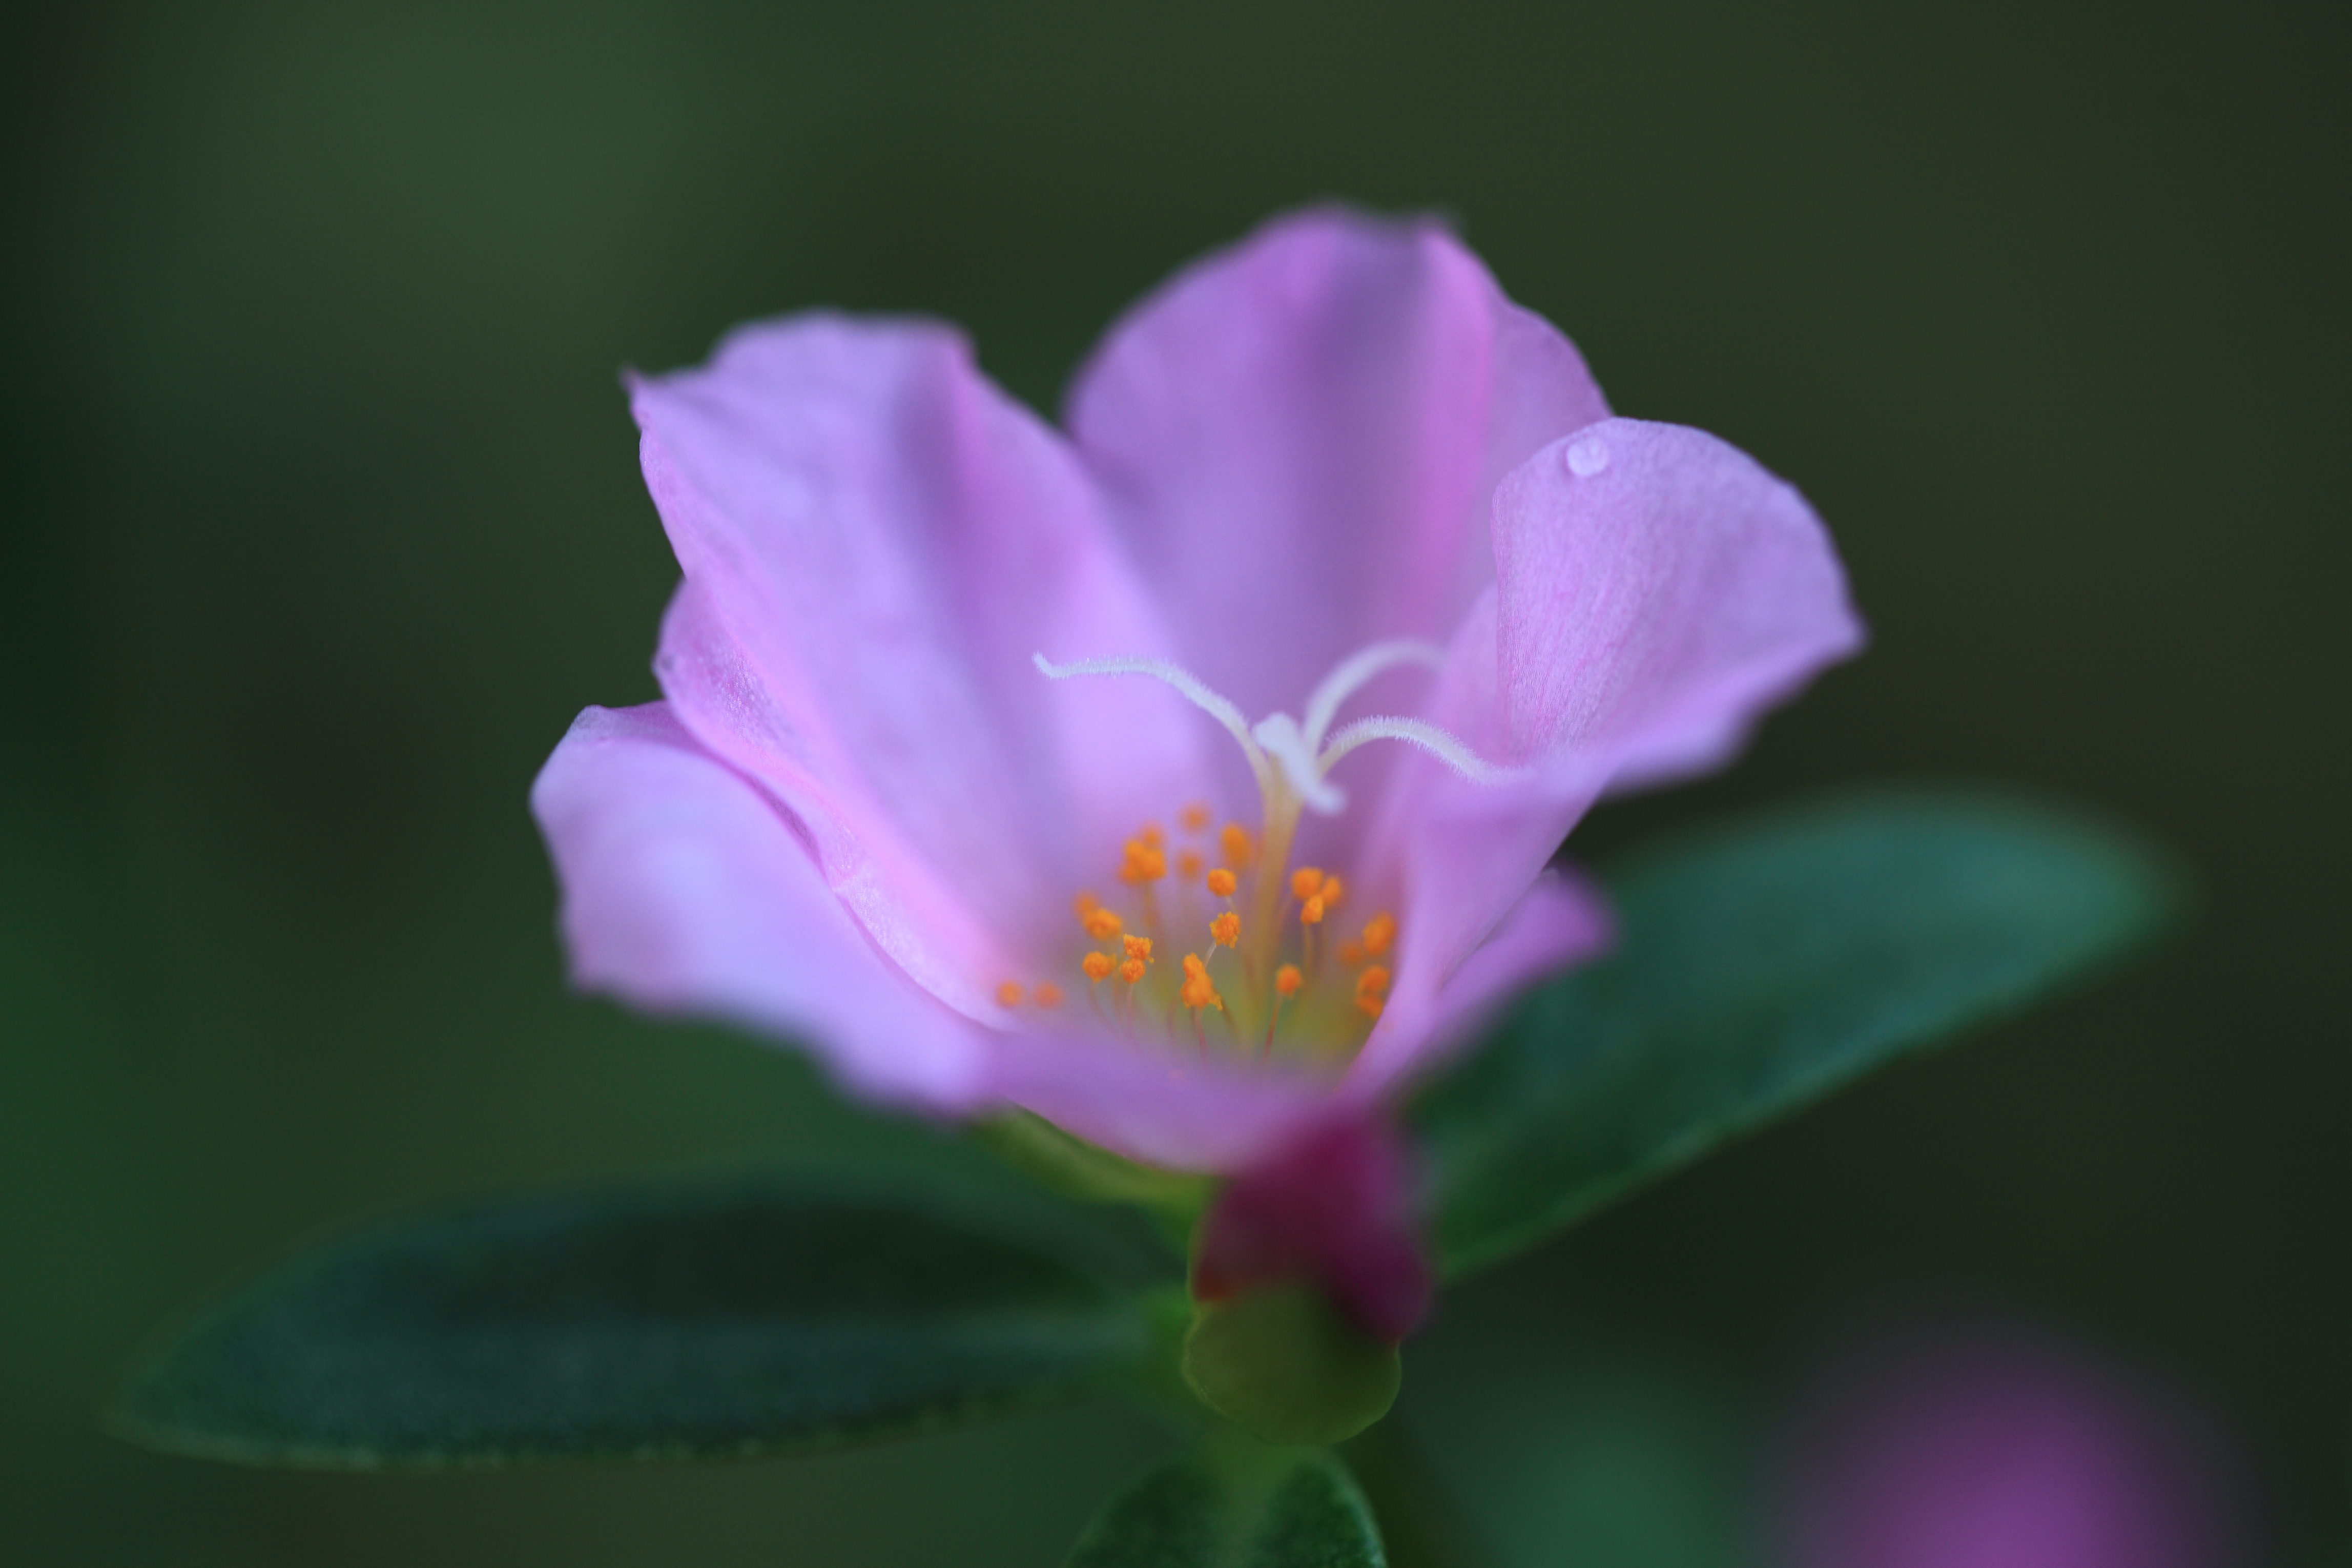
blossom, plant, photography, flower, petal, high, flora, wildflower, close up, 5d, hires, bud, markii, hi, res, resolution, macro photography, flowering plant, plant stem, land plant